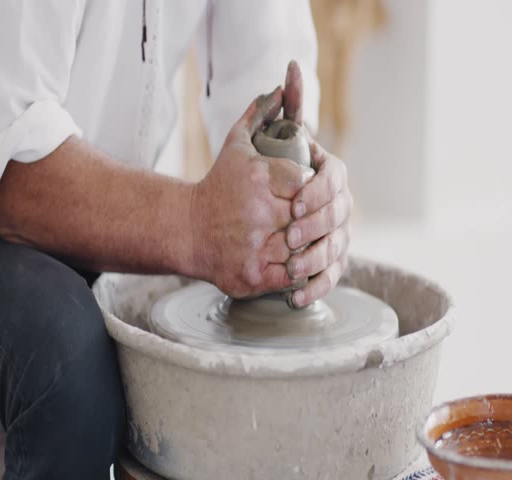
slow motion shot of a ceramic craftsman in his workshop .